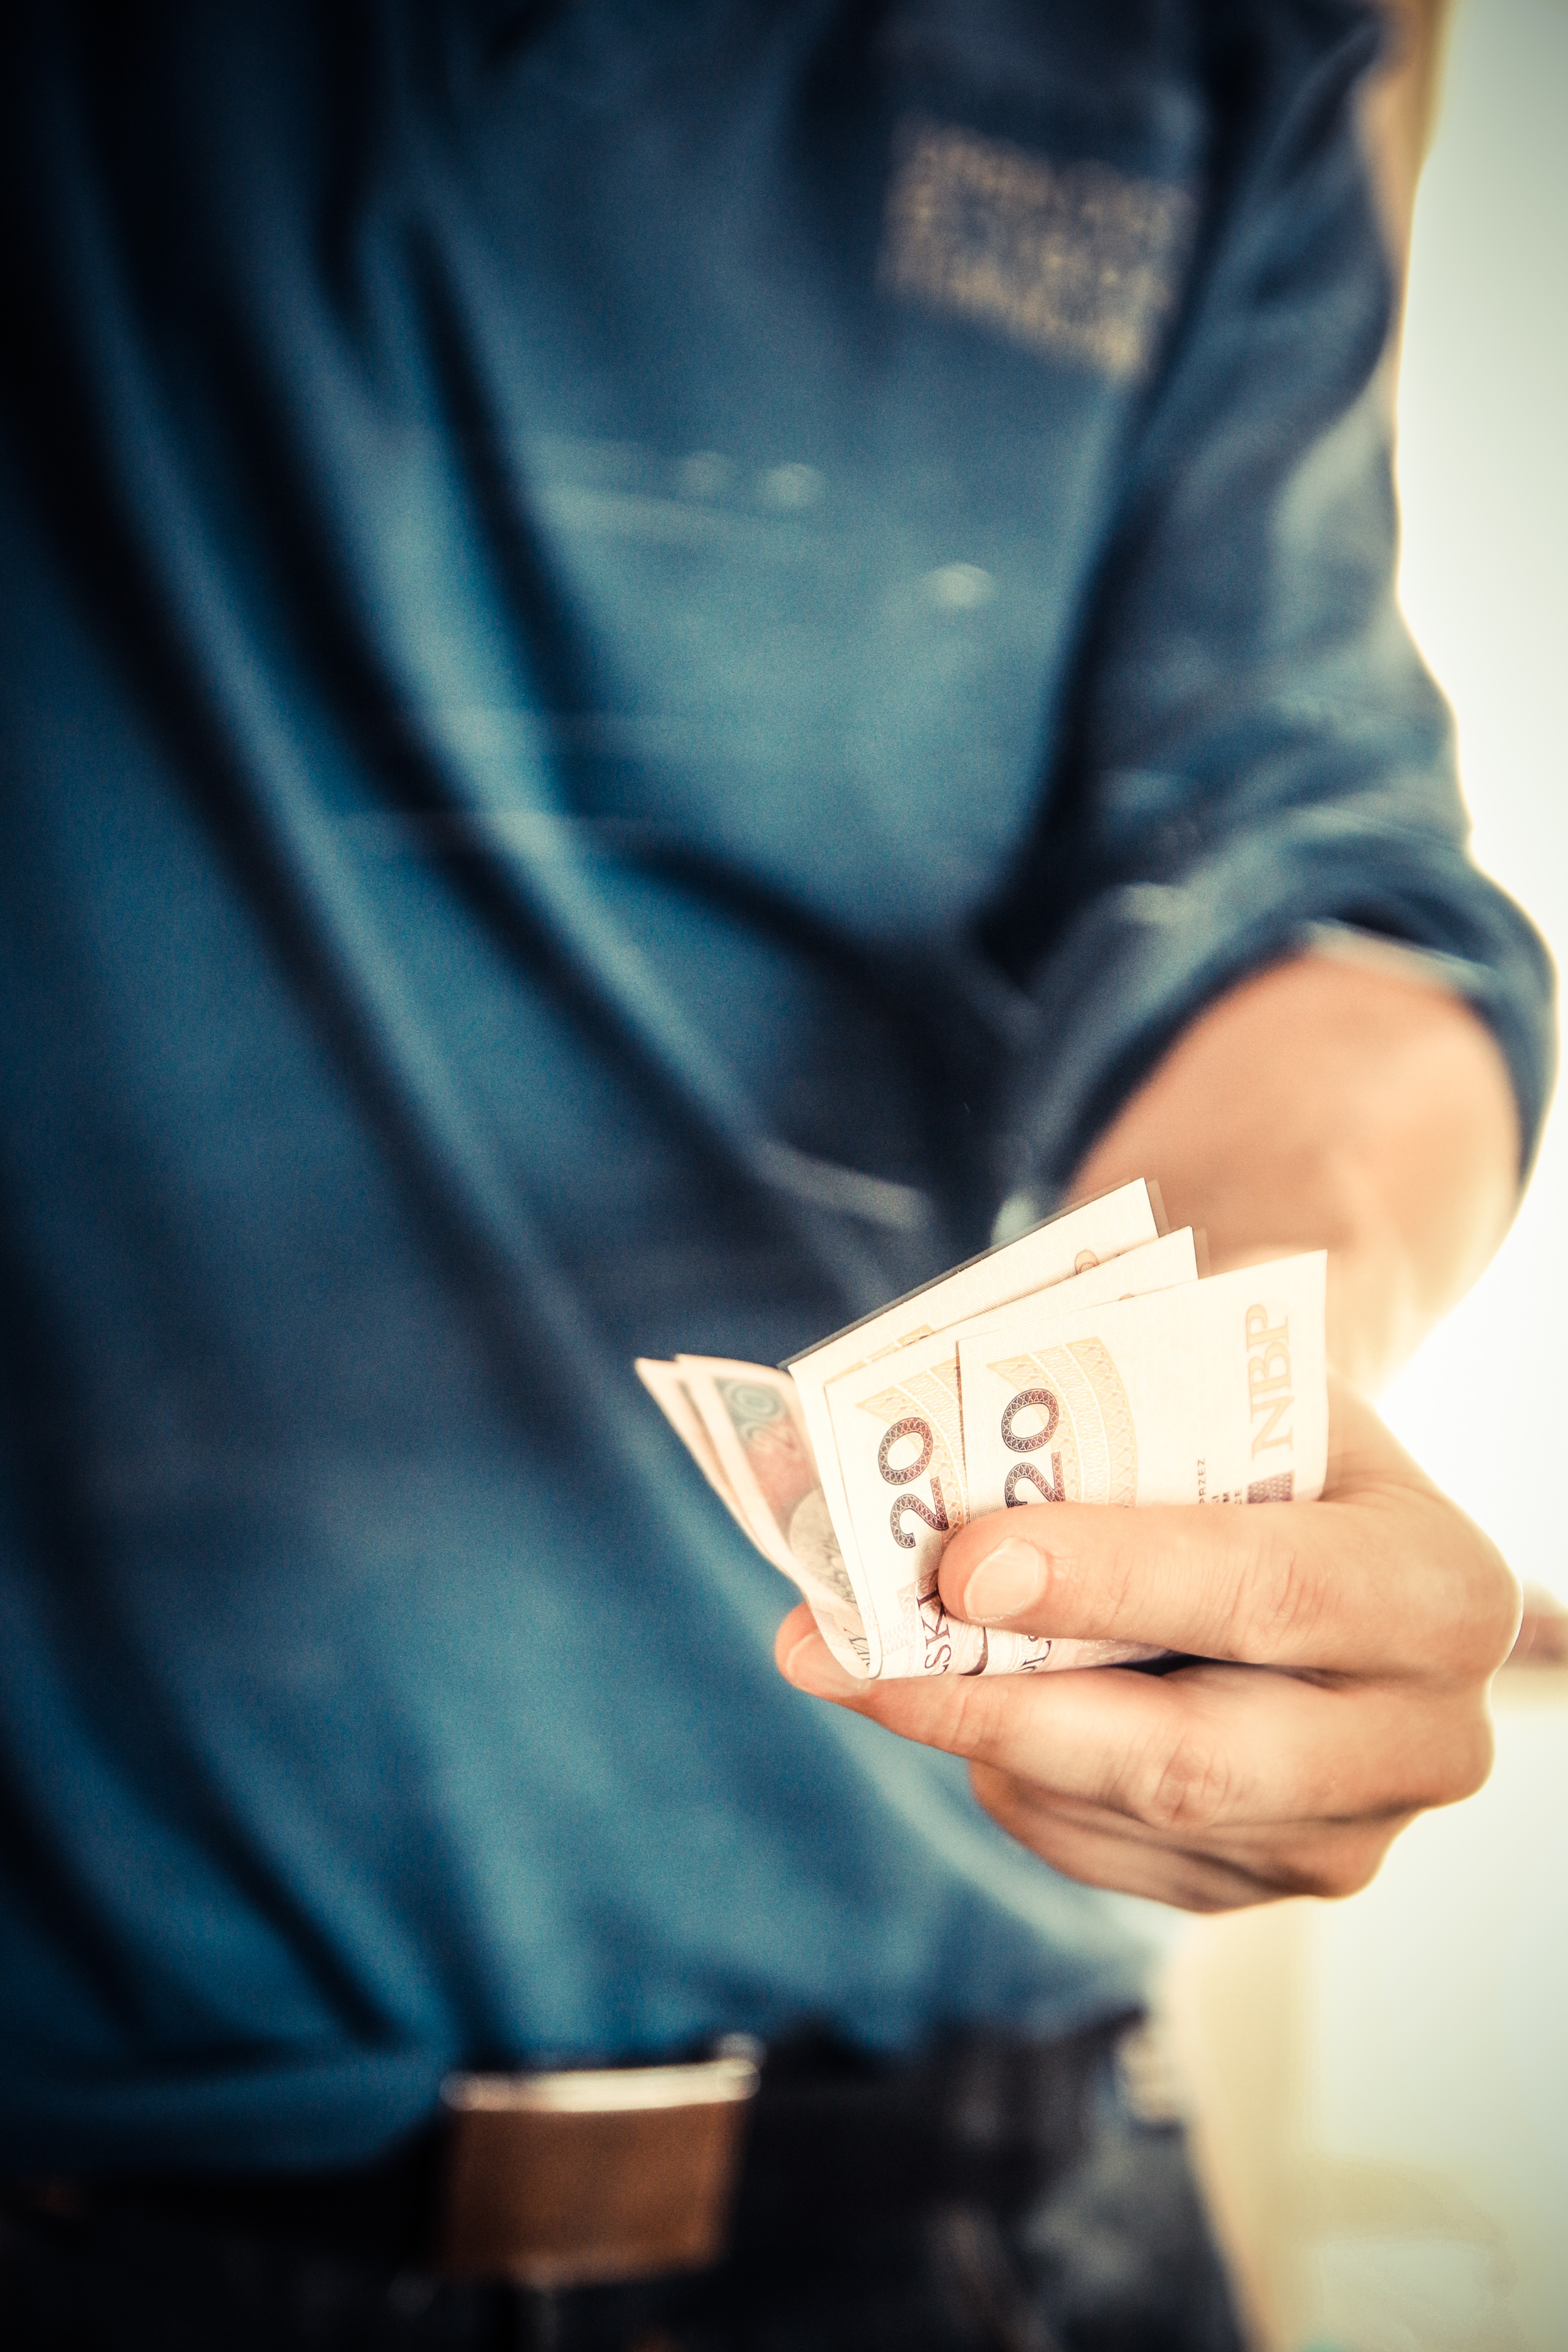
hand, man, person, photography, portrait, golden, color, money, blue, close up, gold, photograph, currency, prices, pay, sense, money making